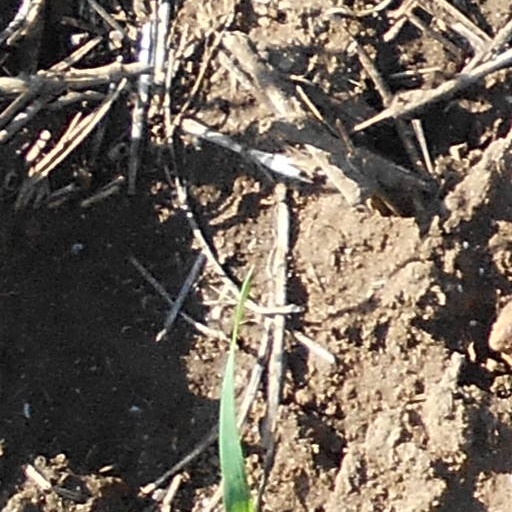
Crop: wheat